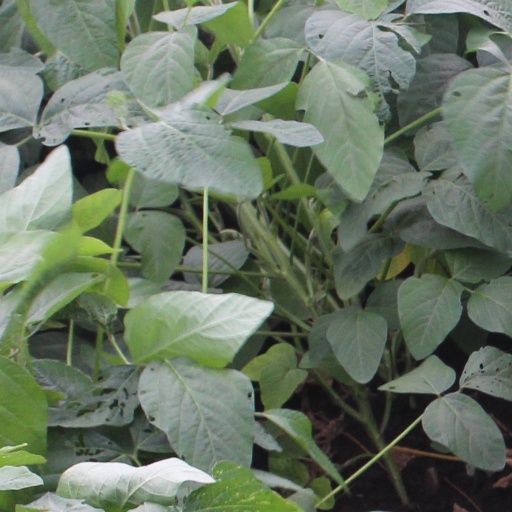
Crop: soybean